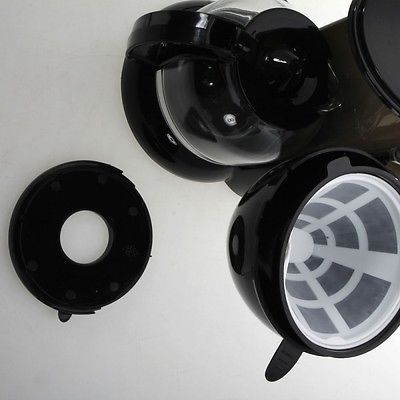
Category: coffee maker